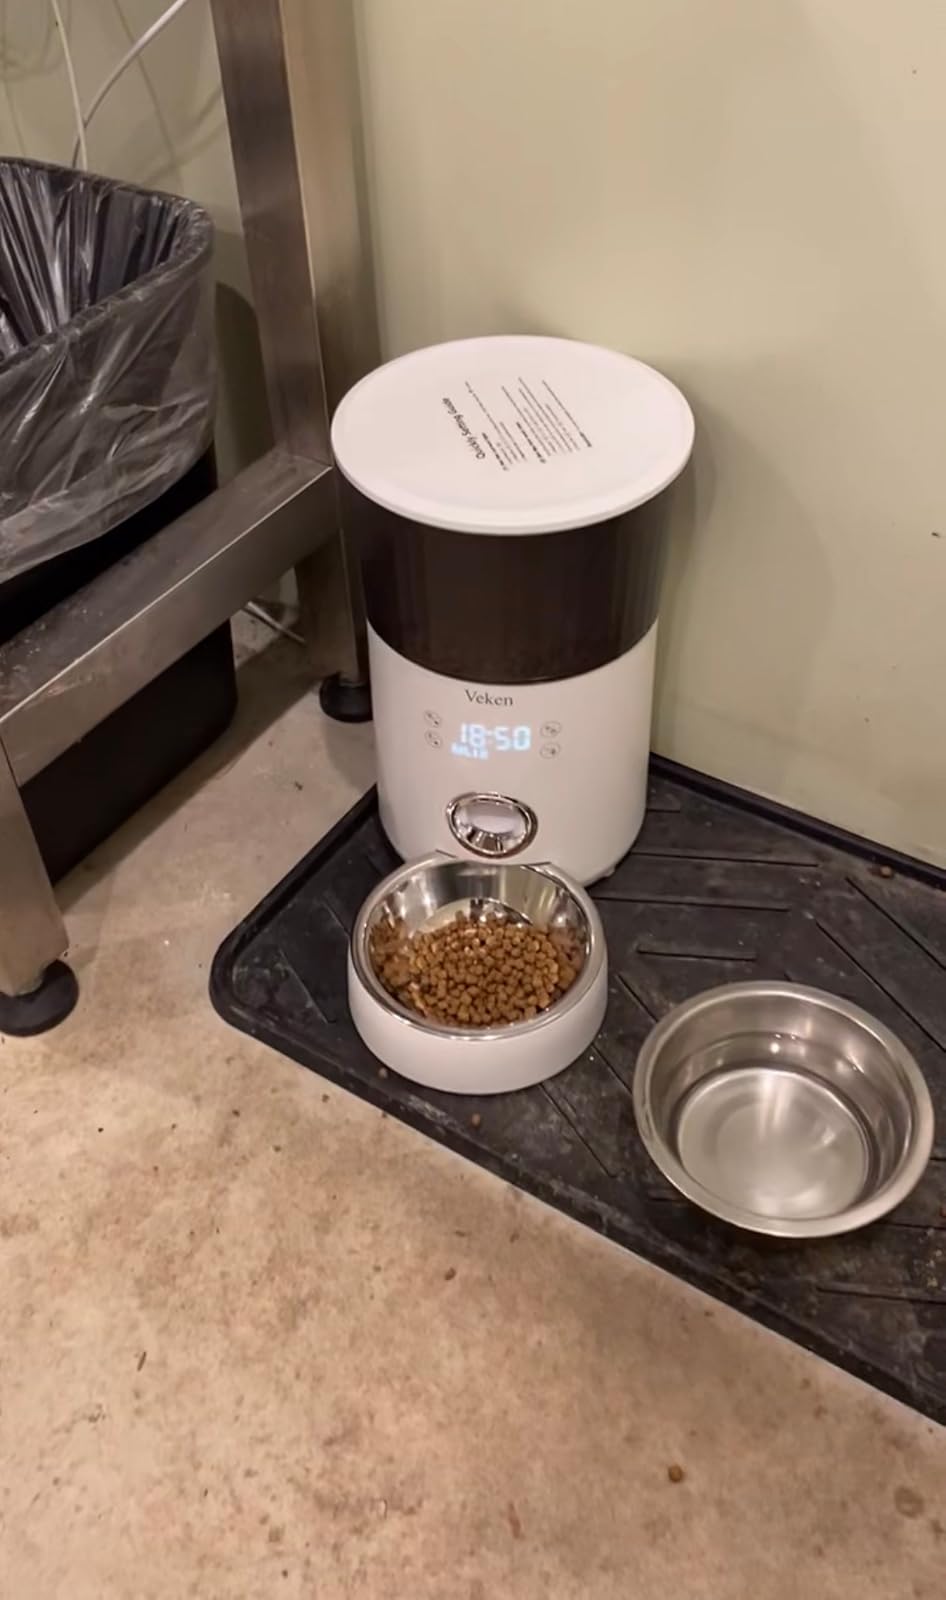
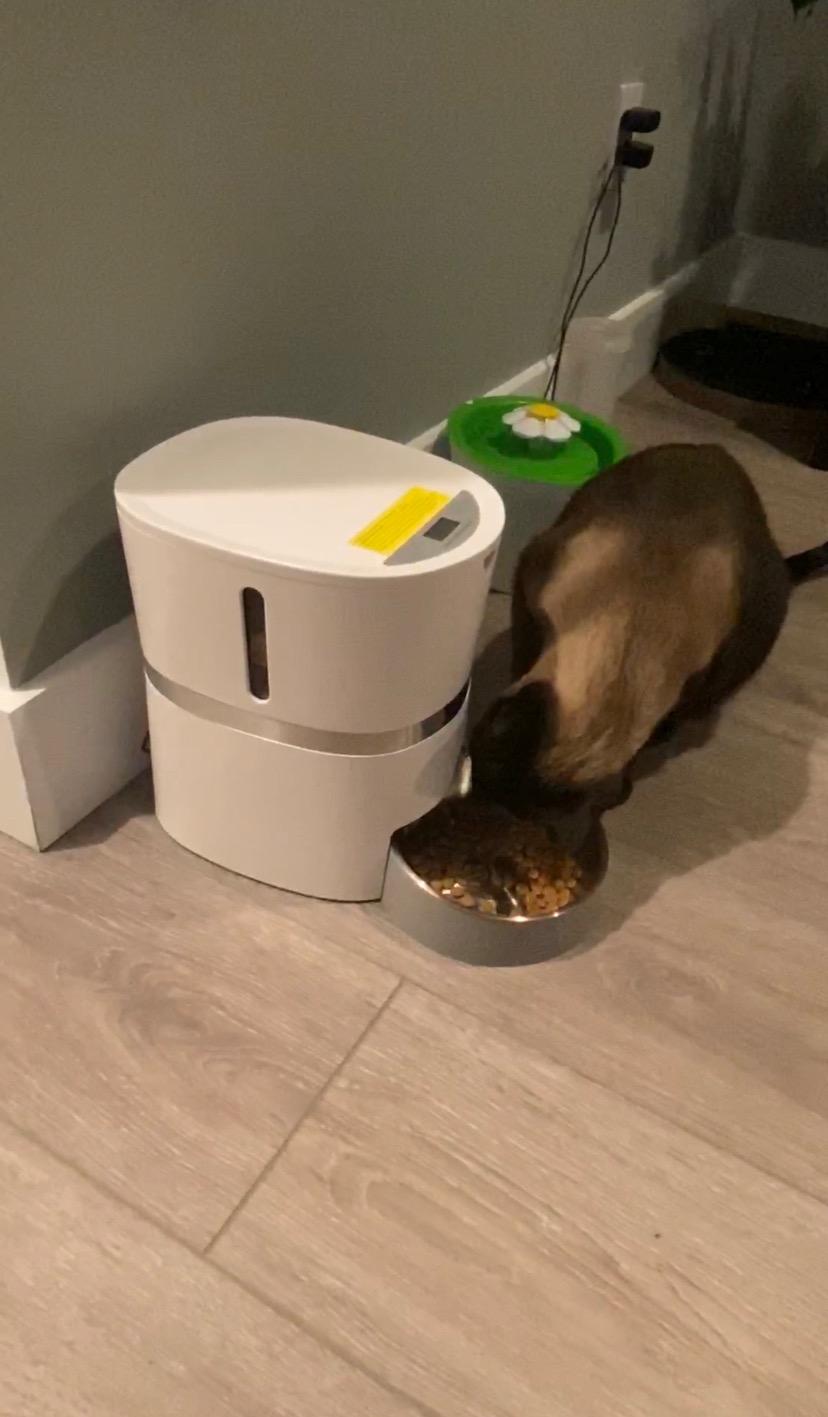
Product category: items_feeder
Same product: no